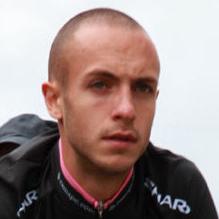
Age: 26